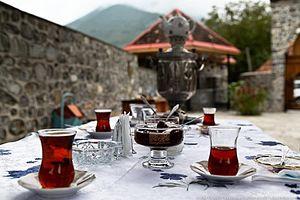
Le thé en Azerbaïdjan est consommé de quasiment la même façon qu'en Asie centrale et de l'ouest. Il est en tout cas fortement lié à l'hospitalité et est constamment proposé aux invités; très ancré dans la culture et les traditions, la plupart des interactions avec les visiteurs commencent par des invitations à boire le thé. La phrase "Çay nədir, say nədir", qui peut être traduite par "Quand on boit le thé on ne compte pas les tasses" donne une idée de comment se déroule une discussion autour de la boisson chaude.